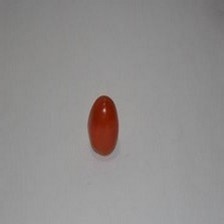
Label: tomato